Dimmer

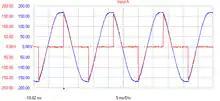
Waveform of the output voltage of a thyristor dimmer set for 60 volts RMS output, with 120 V input. The red trace shows the output device switching on about 5.5 ms after the input (blue) voltage crosses zero. Switching the thyristor on earlier in each half cycle gives a higher output voltage and brighter lights.

Solid-state, or semiconductor, dimmers were introduced to solve some of these problems. Semiconductor dimmers switch on at an adjustable time (phase angle) after the start of each alternating-current half-cycle, thereby altering the voltage waveform applied to lamps and so changing its RMS effective value. Because they switch instead of absorbing part of the voltage supplied, there is very little wasted power. Dimming can be almost instantaneous and is easily controlled by remote electronics. This development also made it possible to make dimmers small enough to be used in place (within the pattress) of normal domestic light switches.